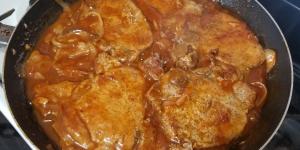
chuletas en salsa de guayaba